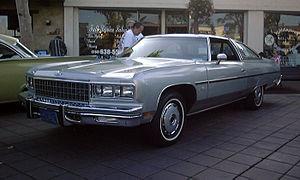
La Chevrolet Caprice est une voiture produite par Chevrolet puis par Holden et diffusée aux États-Unis et au Canada ainsi qu'au Mexique. Depuis sa création, la Caprice en est à six générations.